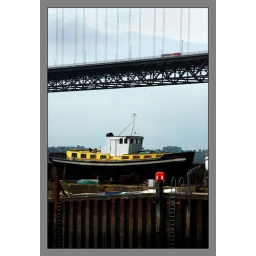
Old boat under repair with the Forth road bridge towering above.